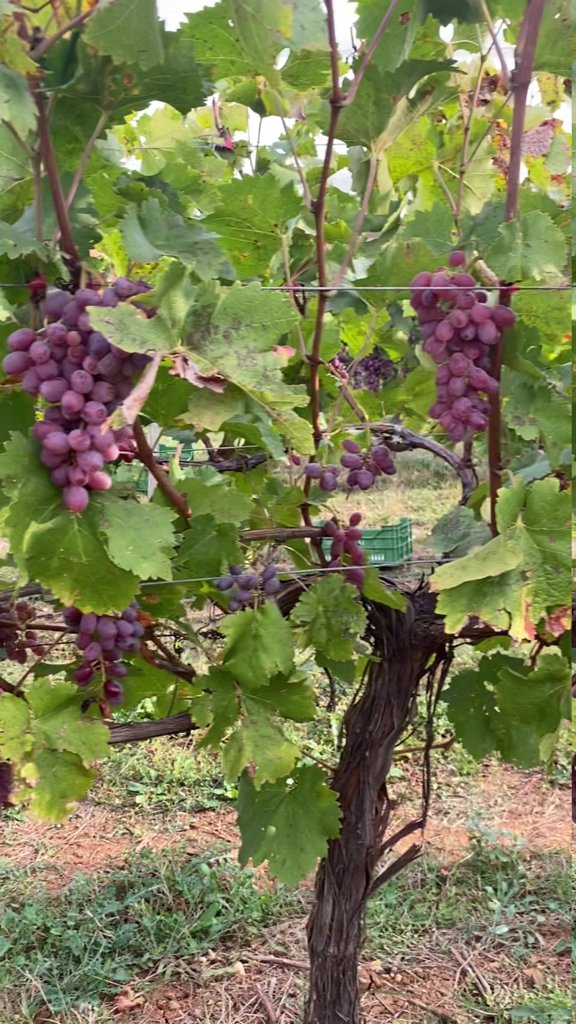
Berries visible: 134
Grape clusters: 8